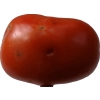
Label: tomato